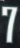
Number: 7